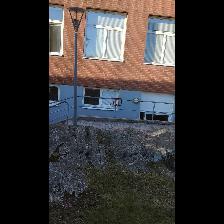
Label: NonHuman